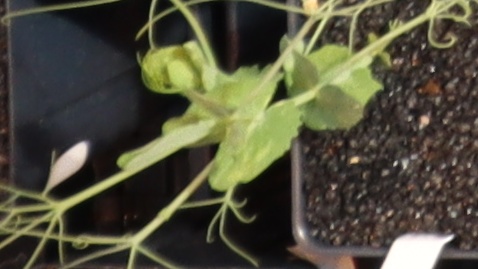
Label: Field Pea